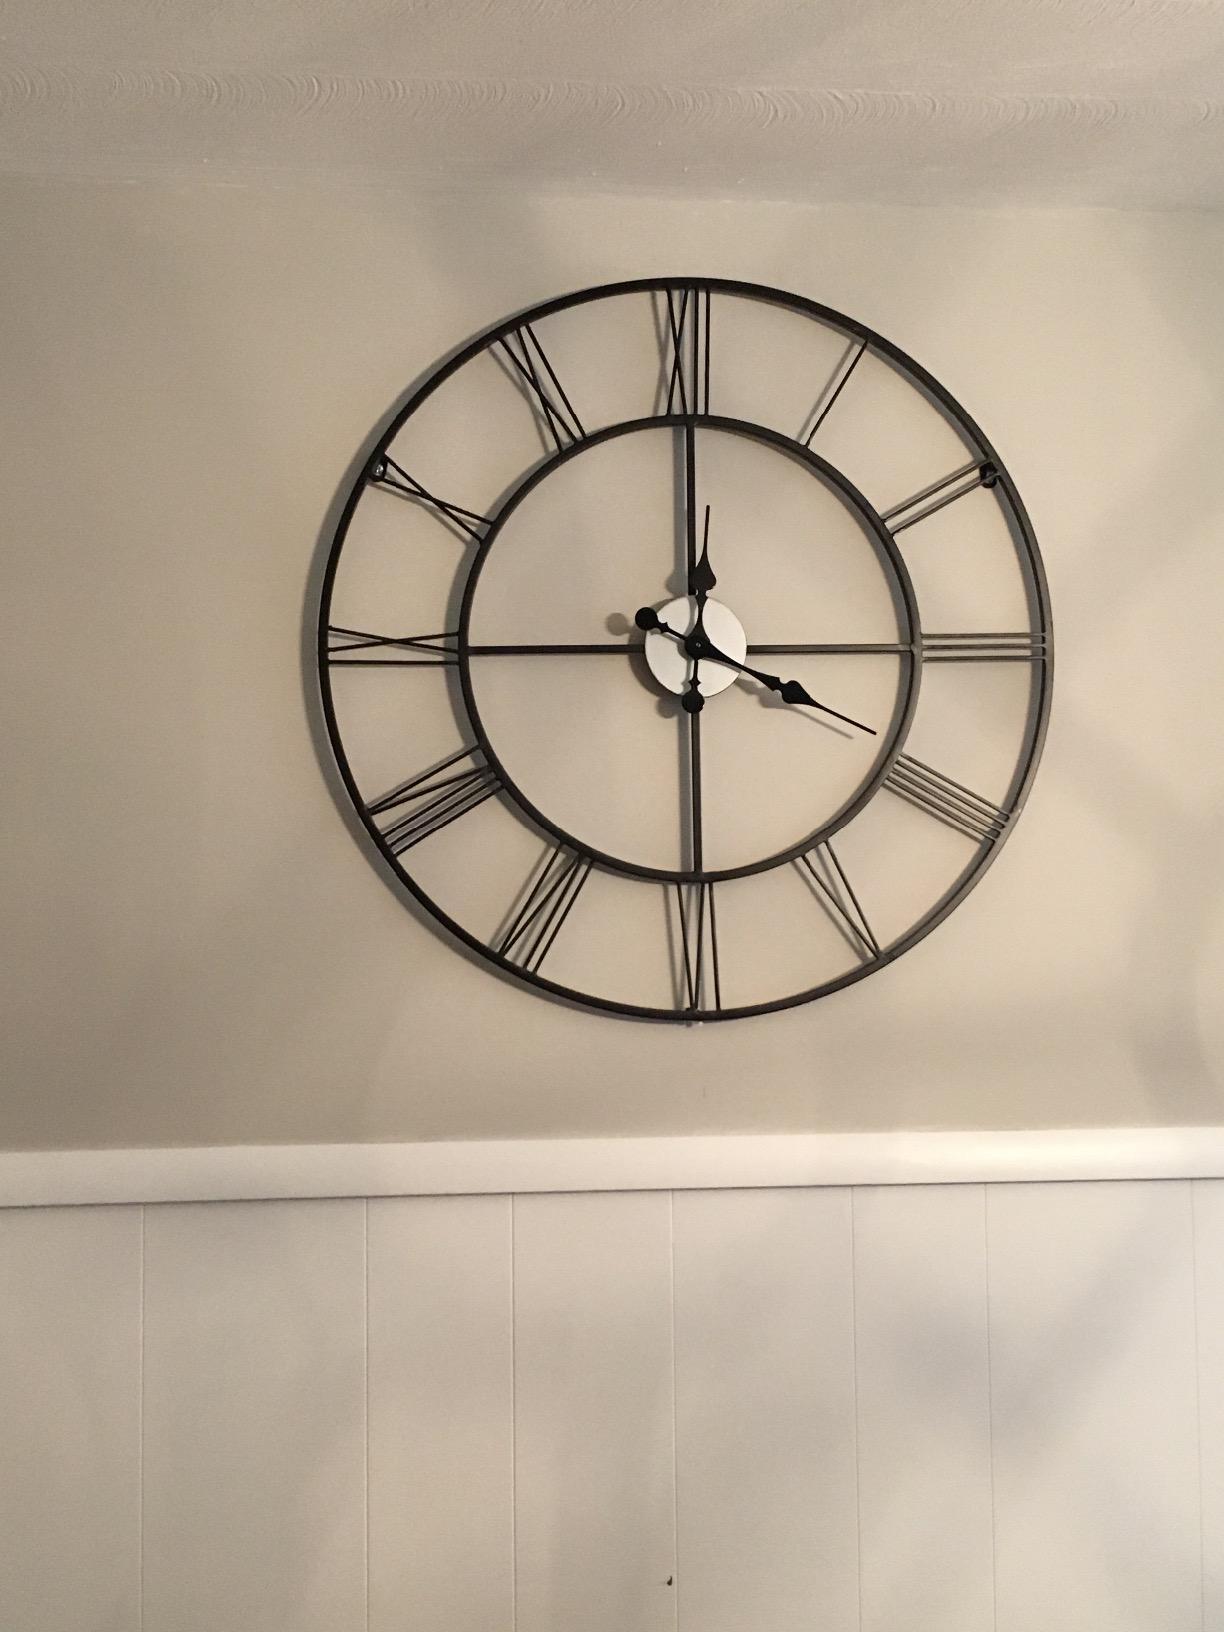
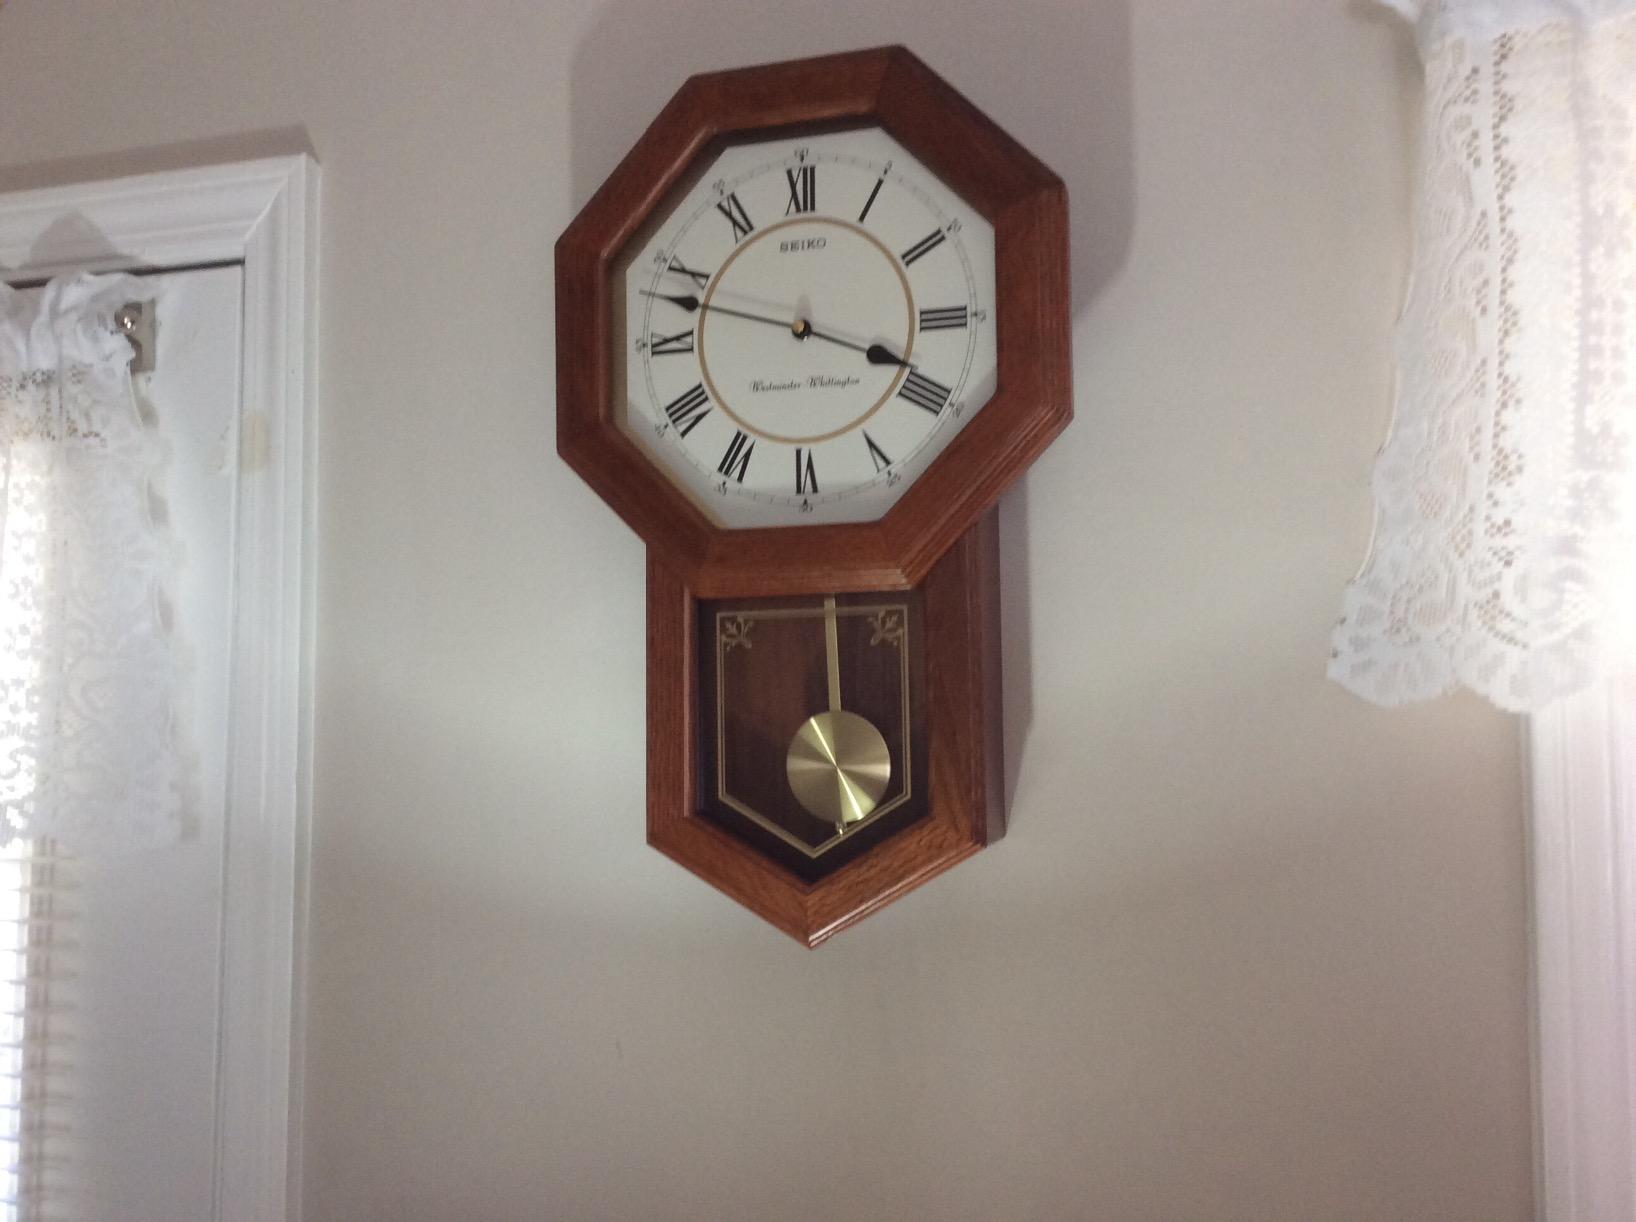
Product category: clock
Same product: no